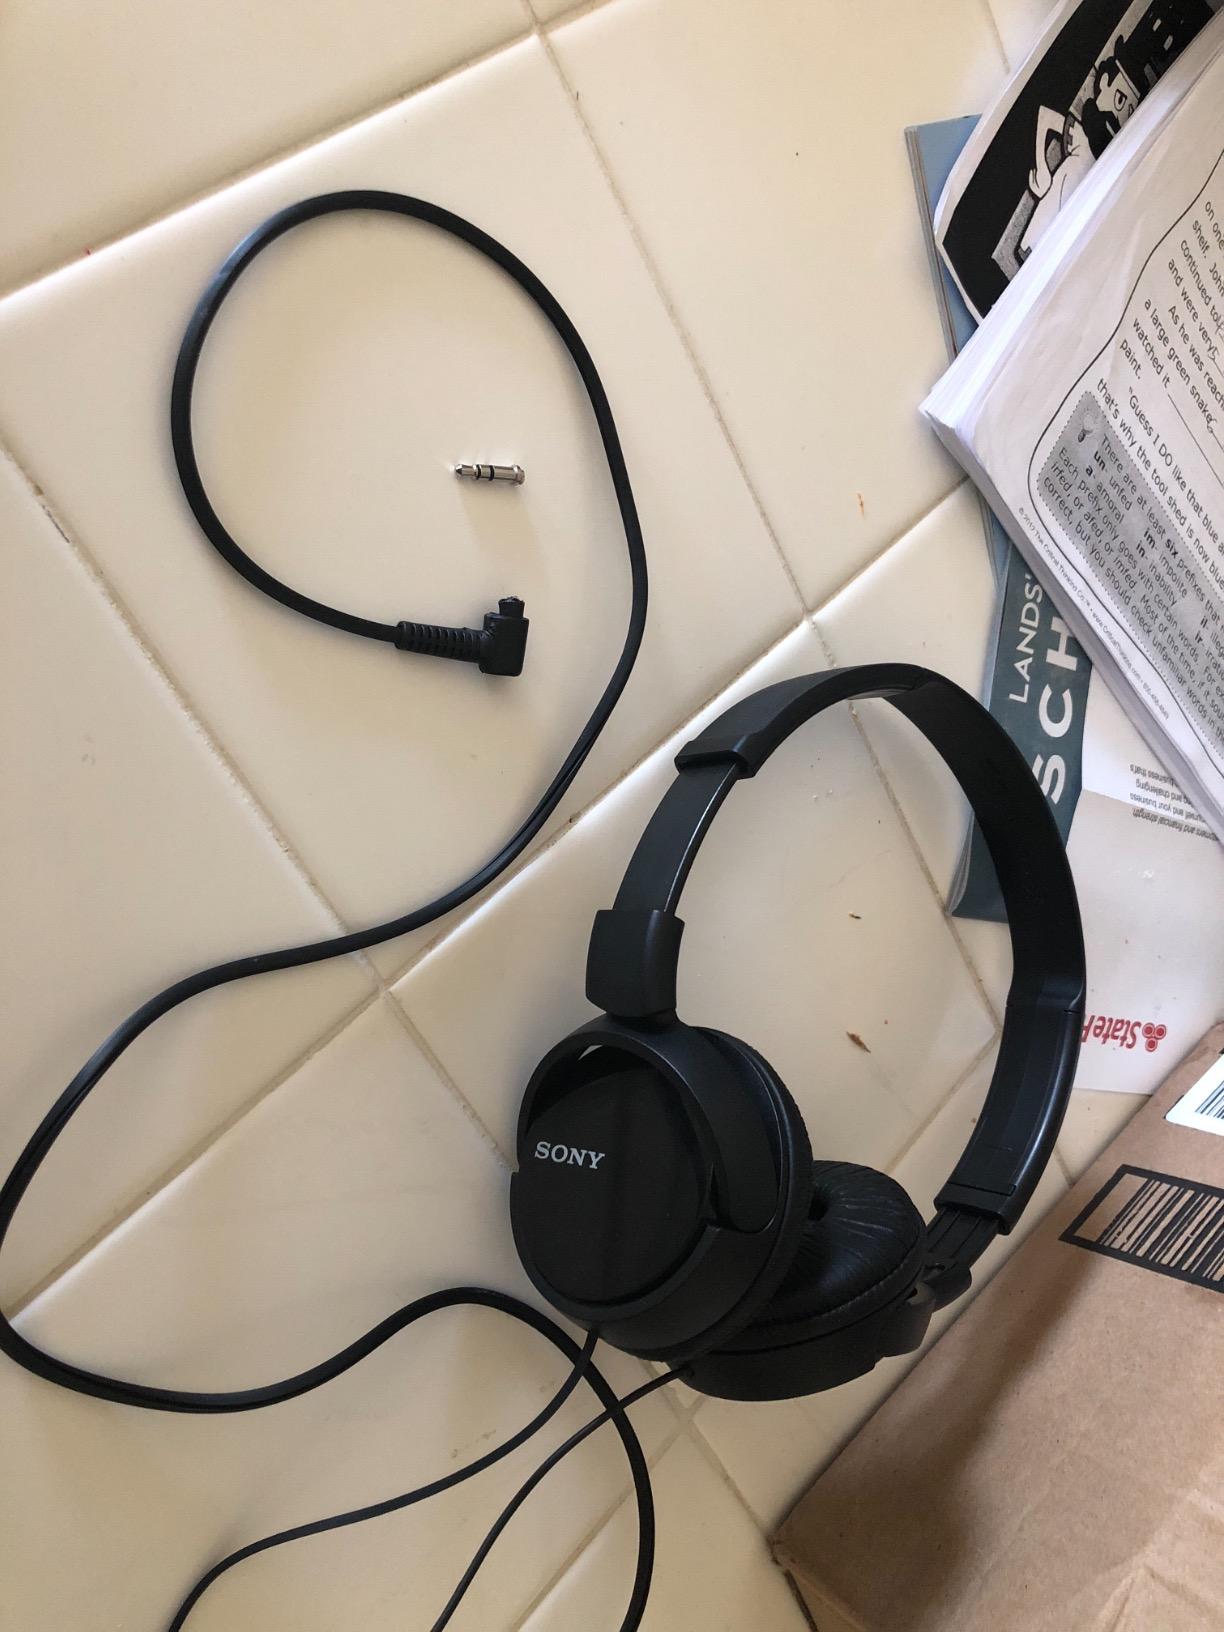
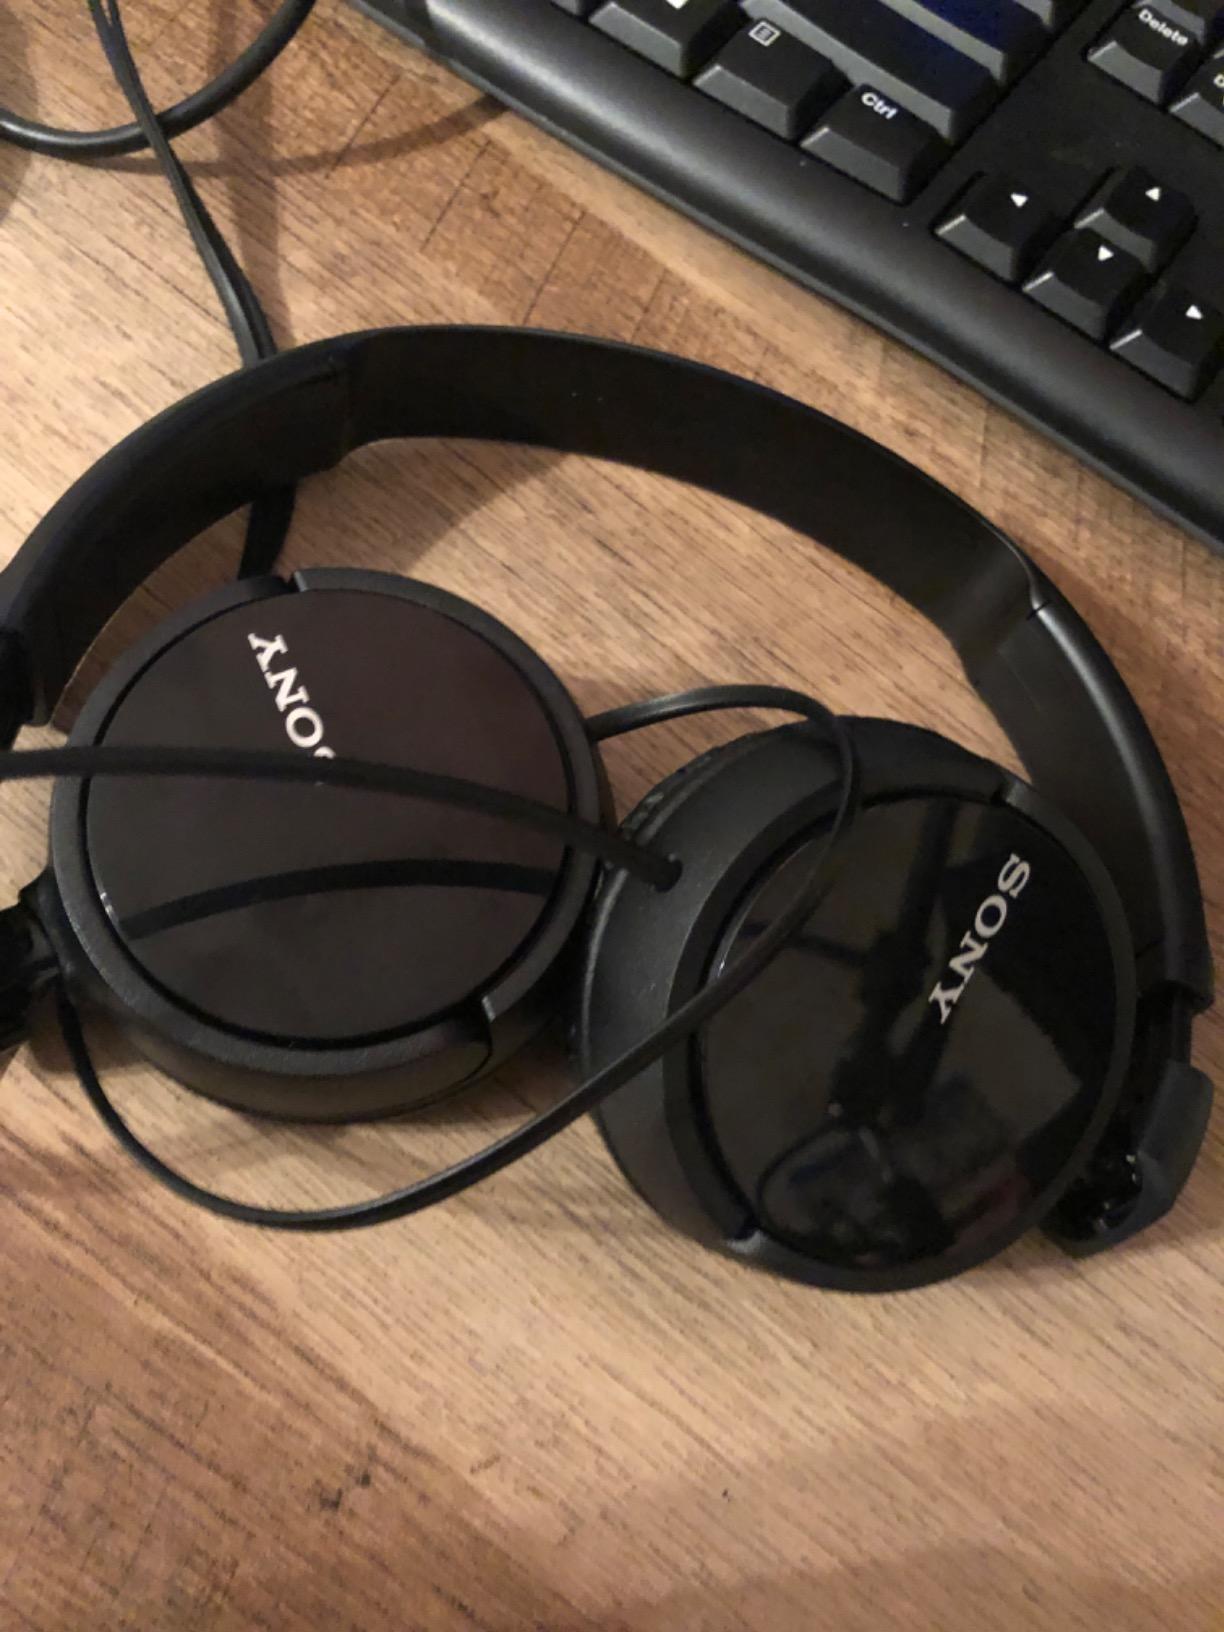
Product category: headphones
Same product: yes